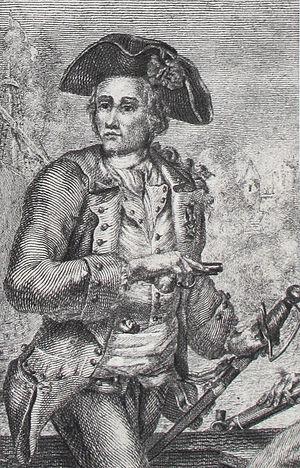
Jacques Cassard, né à Nantes le 30 septembre 1679 et mort dans la forteresse de Ham le 21 janvier 1740, après quatre ans de détention, est un marin et un corsaire français des XVIIᵉ et XVIIIᵉ siècles. Moins connu que son ami René Duguay-Trouin et que son célèbre cousin Robert Surcouf, Jacques Cassard se distingue par l'audace avec laquelle il capture les navires marchands sur les côtes de l'Angleterre ; il s'illustrera également en escortant des convois en Méditerranée et dans les Antilles. Ruiné et souffrant du manque de reconnaissance dont il était victime, il s'emporte contre le cardinal de Fleury à qui il était venu réclamer justice ; il termine sa vie en prison.